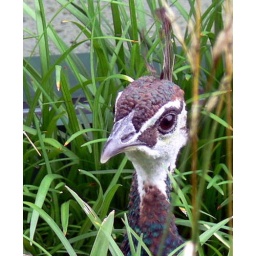
peacock- female laying in the grass